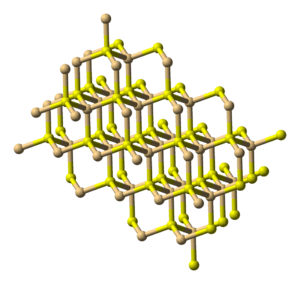
La hawleyite est une espèce minérale composée de sulfure de cadmium à structure cristalline cubique de formule CdS. Il s'agit d'un minéral rare et fragile, jaune brillant, formant des agrégats jaune lumineux souvent associé à la sphalérite.